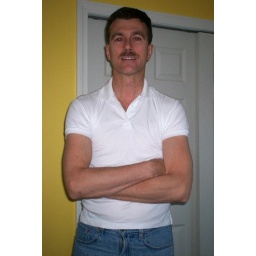
pic of me clad in a white retro style polo shirt